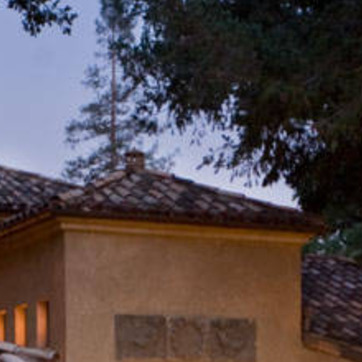
Material: other